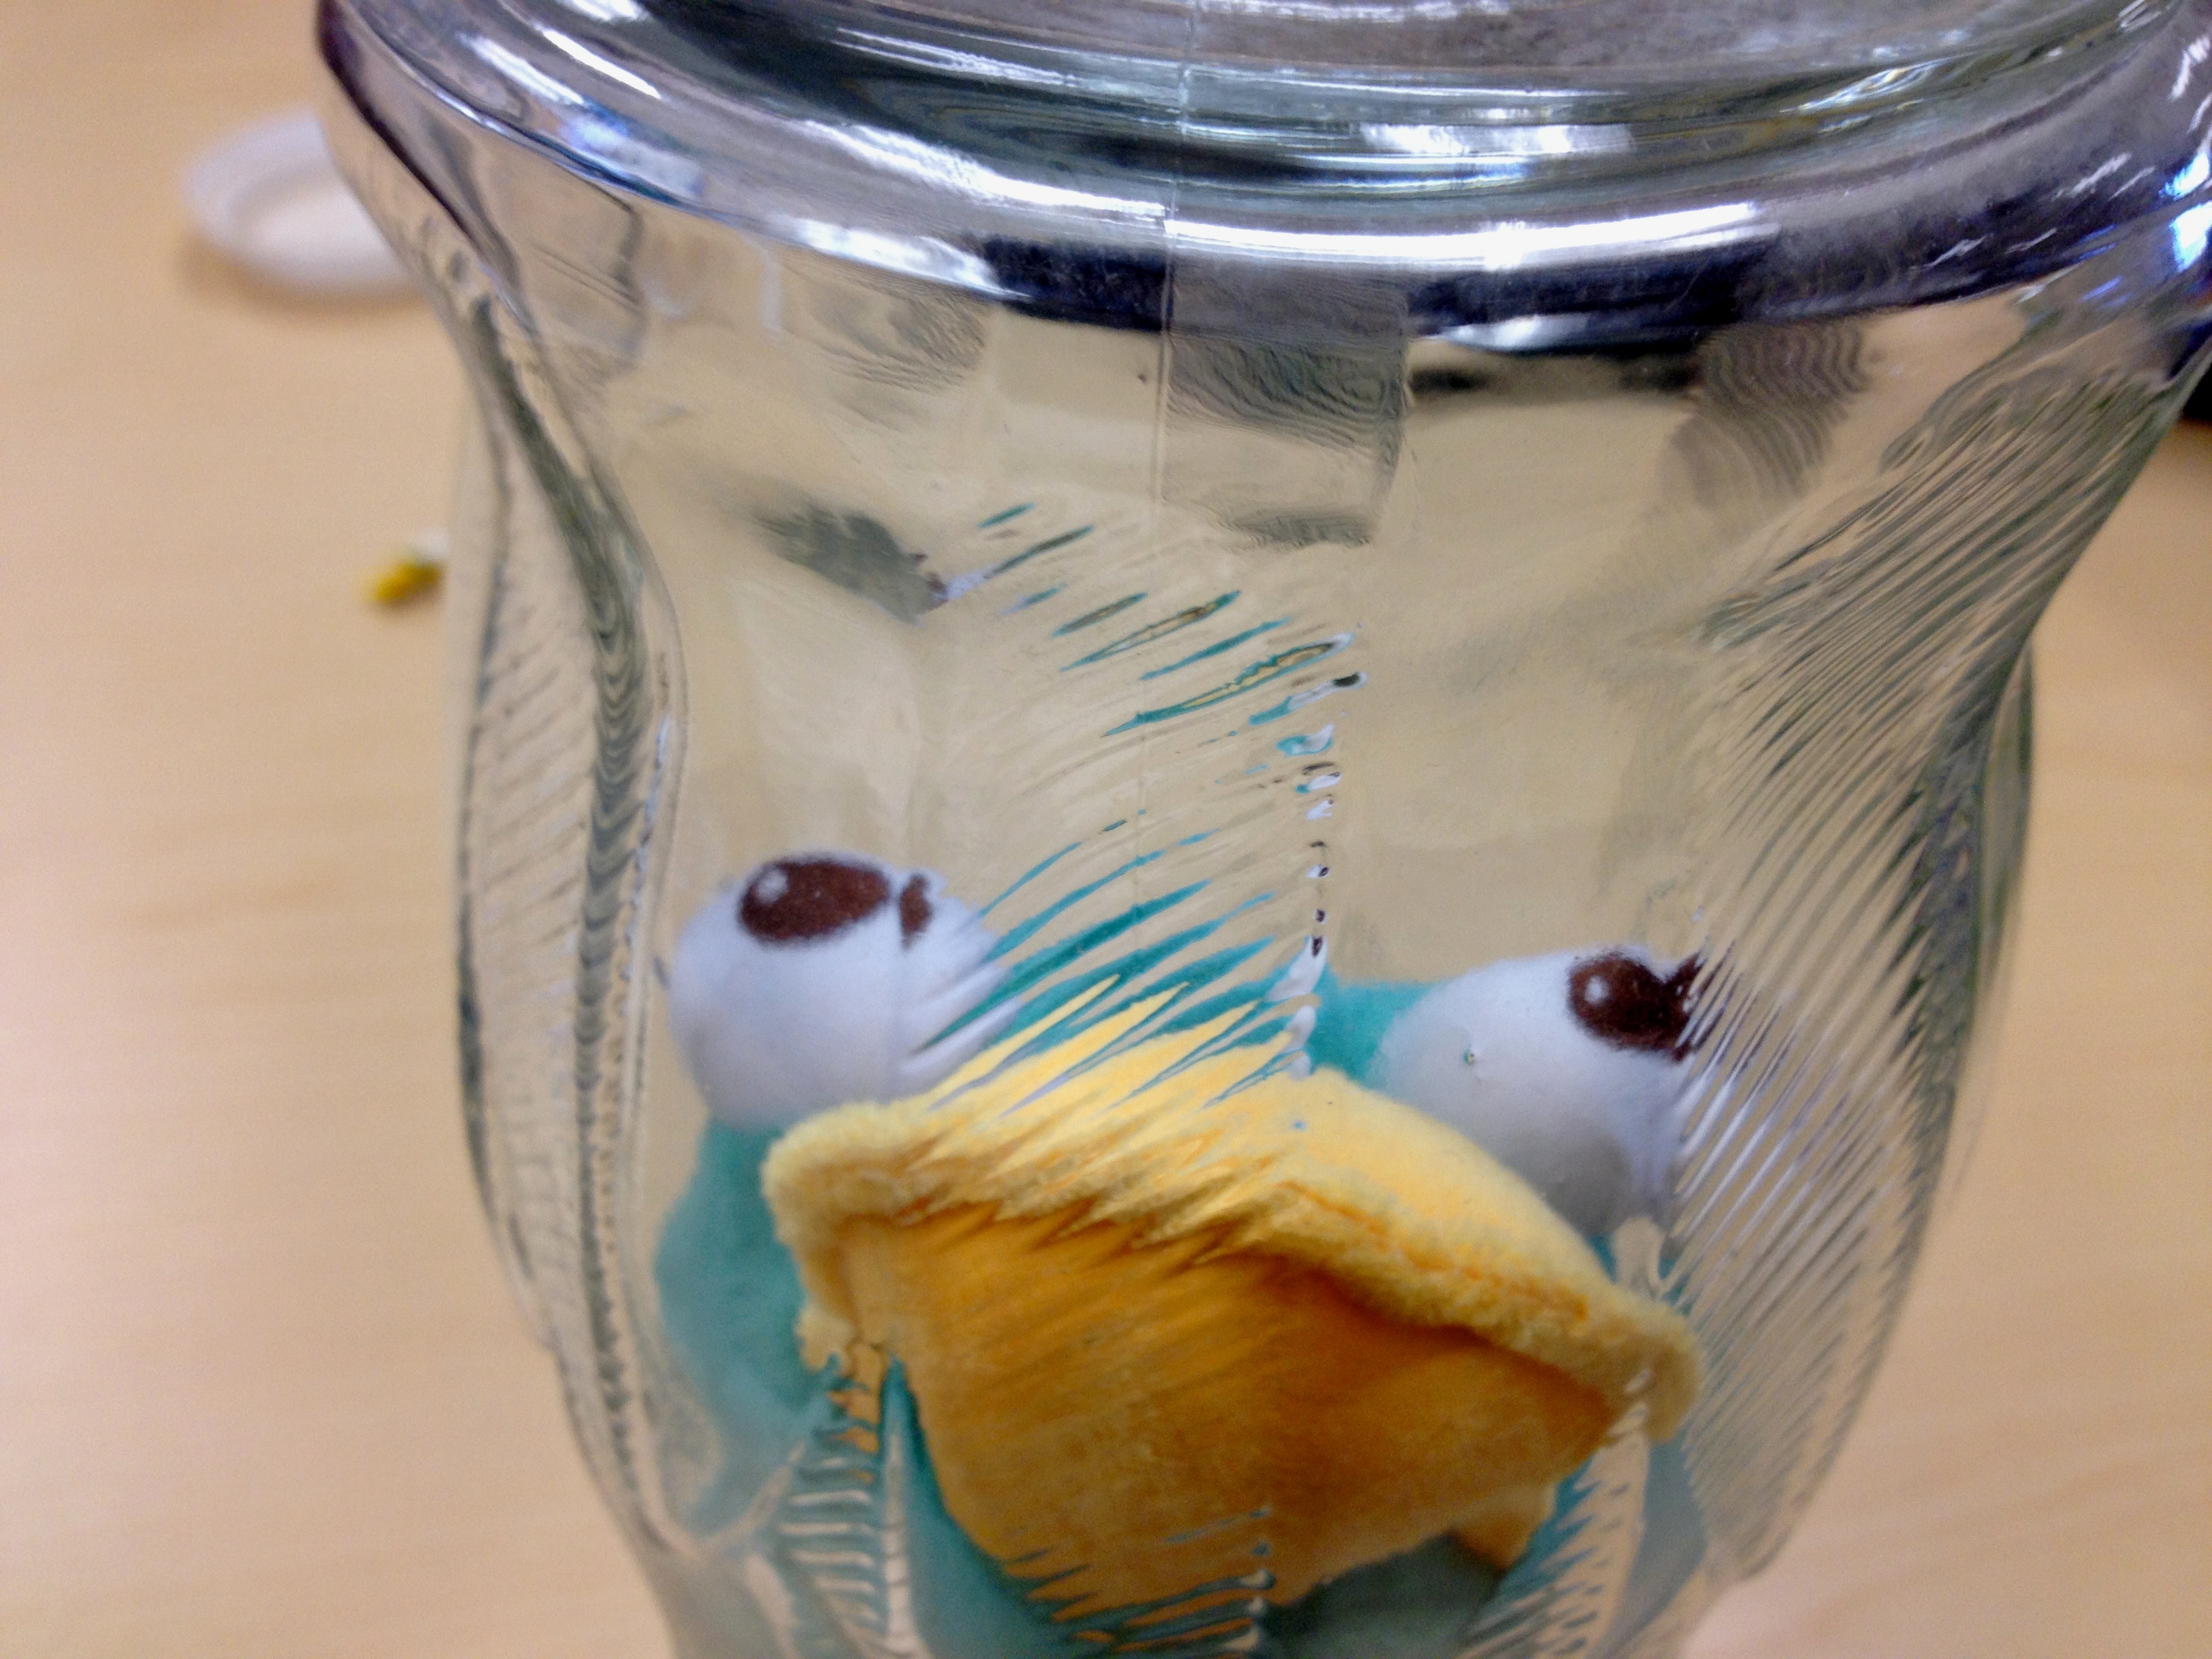
food, produce, blue, product